COVID-19 pandemic in Argentina

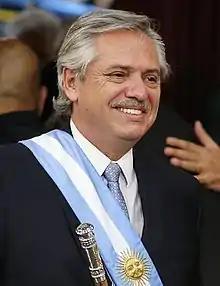
The announcement of the lockdown by President Alberto Fernández was generally well received, although there were concerns with its economic impact.

The government's responses to the pandemic was very well seen, including the mandatory lockdown and strict social distancing measures, resulting in a general better look in the number of cases and deaths than other countries in the region. The measures also brought some concerns with the economic impact that it could cause to the country. Even so, the way that president Fernández and its government handled the country's response to the spread of COVID-19 resulted in the best numbers of public approval since the president's assumption in December 2019. Argentina was among the Latin American countries that earned the best grades for their response to the pandemic, according to a poll conducted in the region, only behind Uruguay and Paraguay.